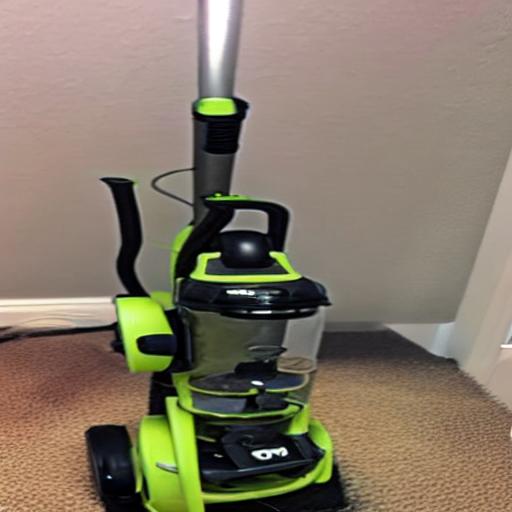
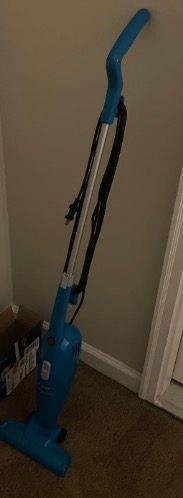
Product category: items_vacuum
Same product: no